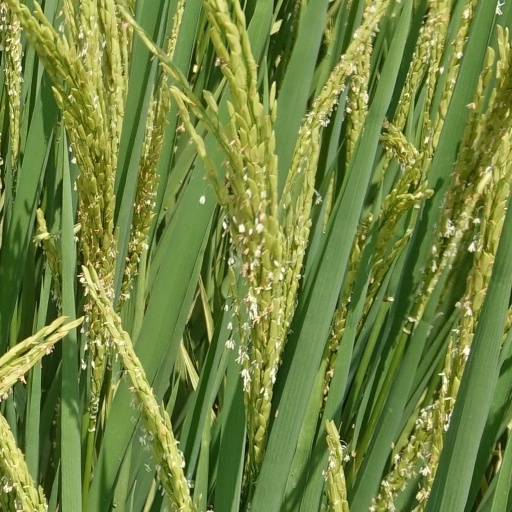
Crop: rice